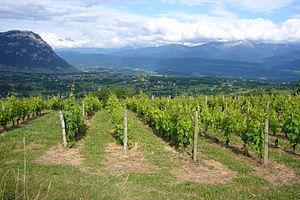
Vignes à Apremont au mois de juin avec vue sur le Sud de la Cluse de Chambéry et la Combe de Savoie. A gauche, la Savoyarde du massif des Bauges. A droite le nord des Belledonnes dans les nuages"
Apremont est une commune française située dans le département de la Savoie, en région Auvergne-Rhône-Alpes. Elle donne son nom au vin homonyme.
L’apremont, ou vin de Savoie Apremont, est un vin blanc sec de Savoie. Le cru vin de Savoie Apremont est une dénomination géographique au sein de l'appellation d'origine contrôlée vin de Savoie depuis 1973. C'est le vin de Savoie le plus connu du grand public des quinze crus de l'appellation vin de Savoie.